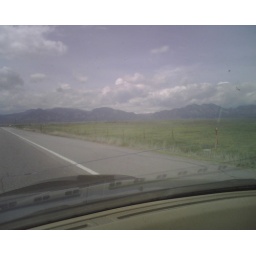
For lunch. View of the mountains and clouds rolling in this afternoon.